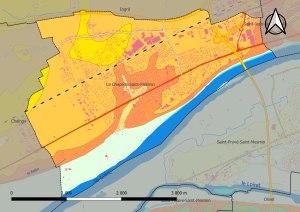
La Chapelle-Saint-Mesmin est une commune française située dans le département du Loiret en région Centre-Val de Loire.